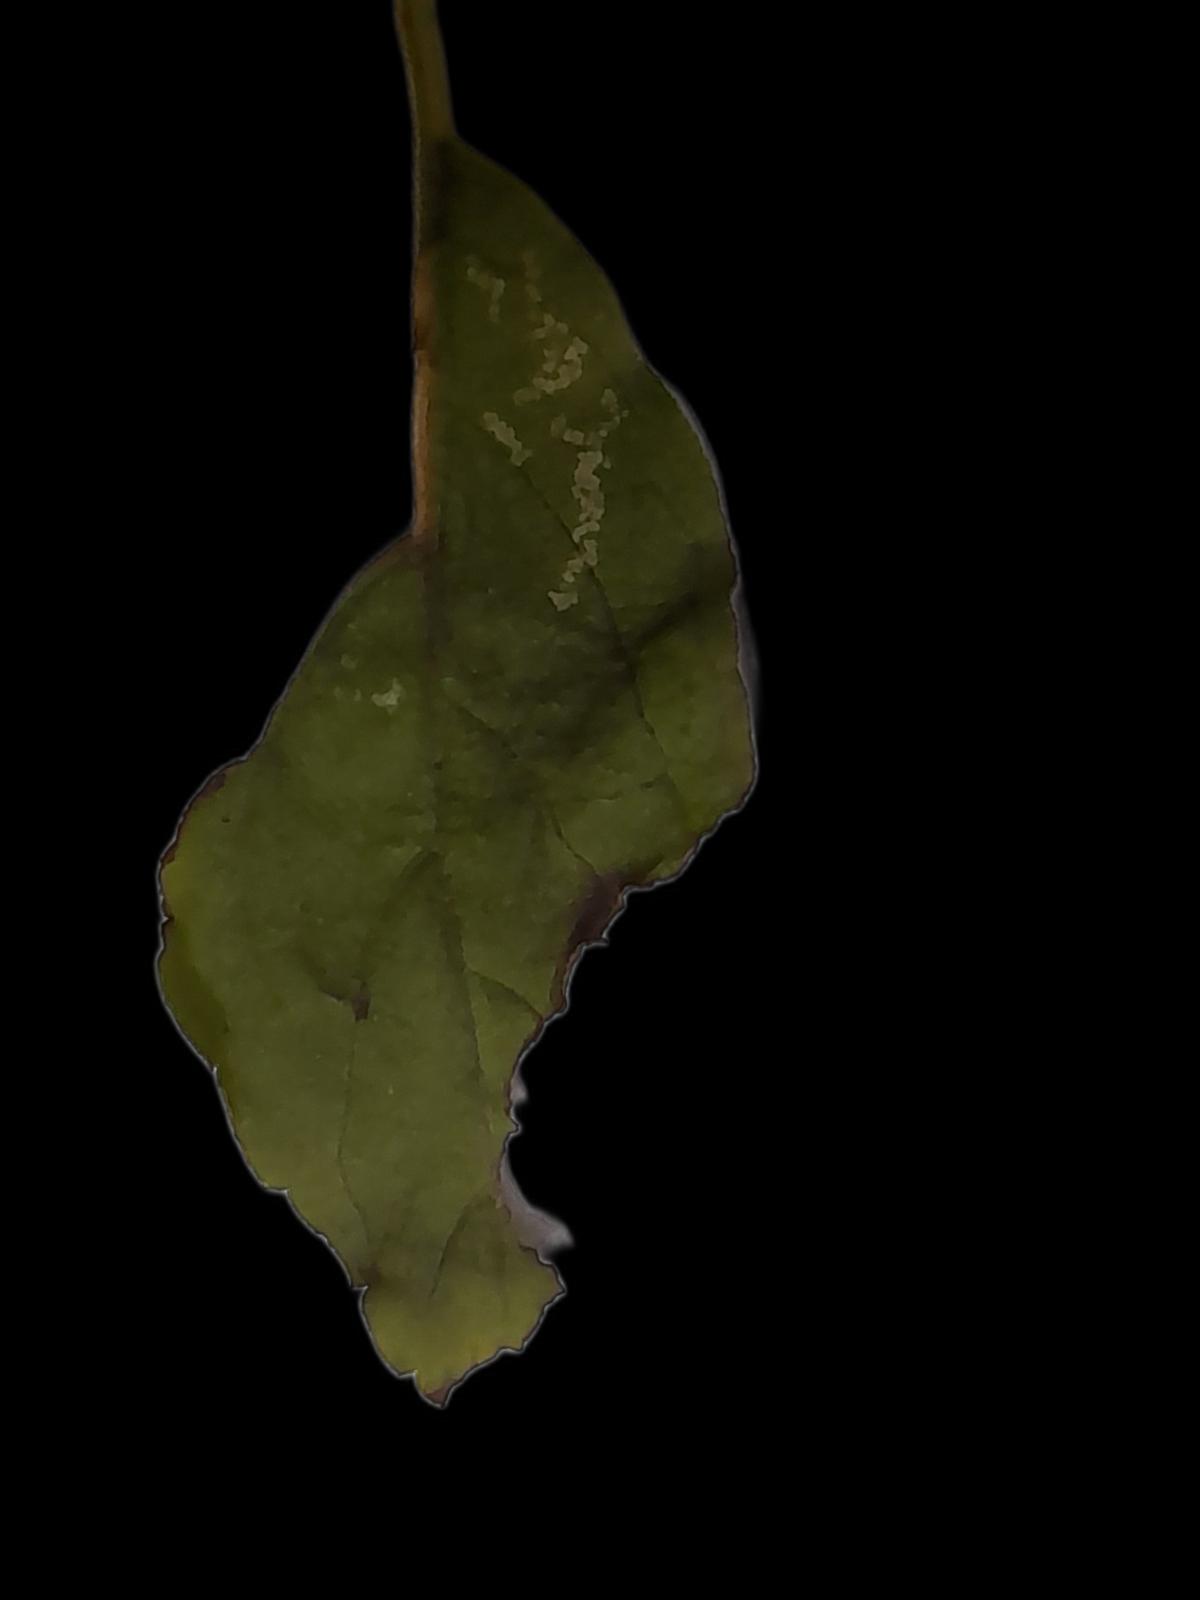
Plant: Tulsi